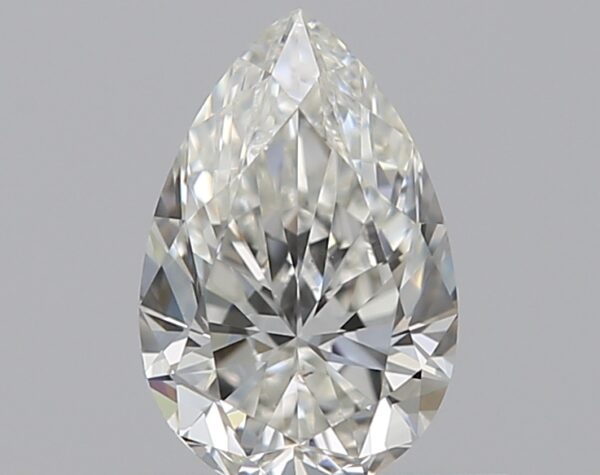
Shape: pear
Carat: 0.5
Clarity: VS2
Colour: H
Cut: EX
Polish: EX
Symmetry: EX
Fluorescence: F
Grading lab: GIA
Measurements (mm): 6.67 x 4.38 x 2.77